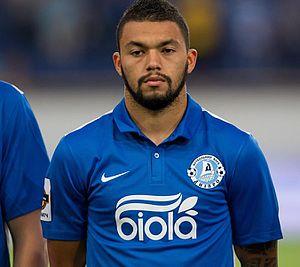
John Jaïro Ruiz, est un footballeur international costaricien, né le 10 janvier 1994 à Puntarenas. Il évolue à l'Al-Fayha FC, comme attaquant.